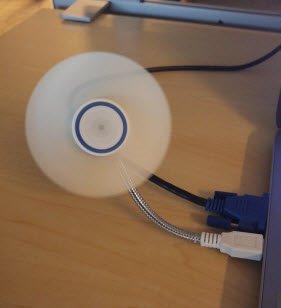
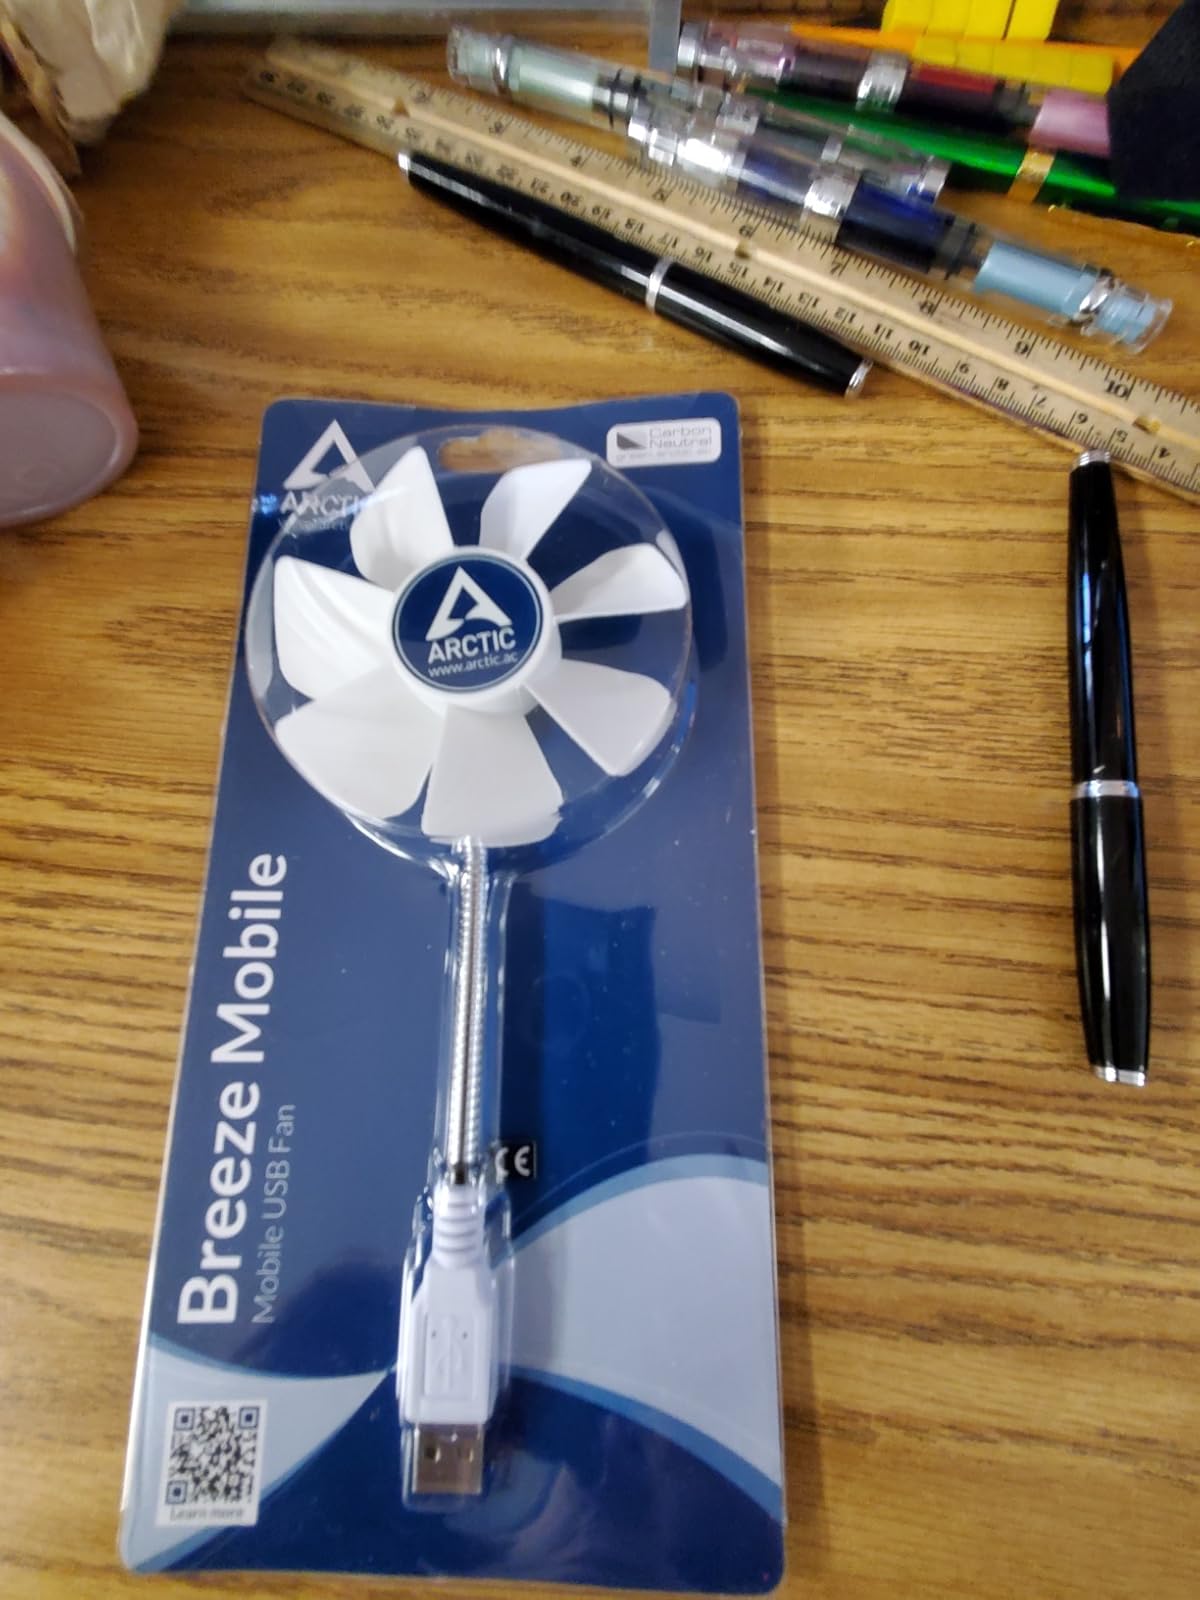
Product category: fan
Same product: yes